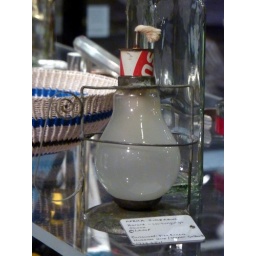
Sergio Silva sold designer lightbulb lamps for $650. This was bought on a market in Harare, presumably for far less.